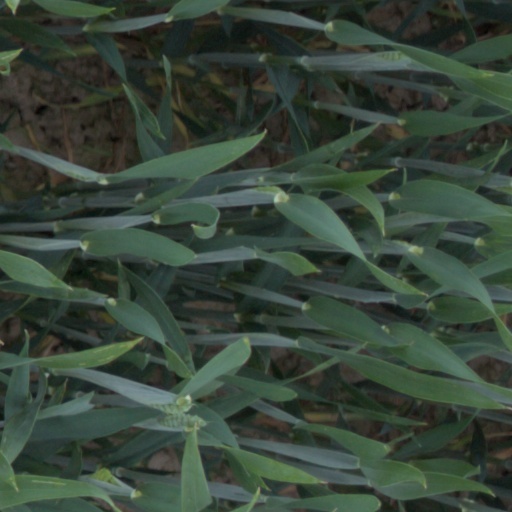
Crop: wheat